Chavín de Huántar

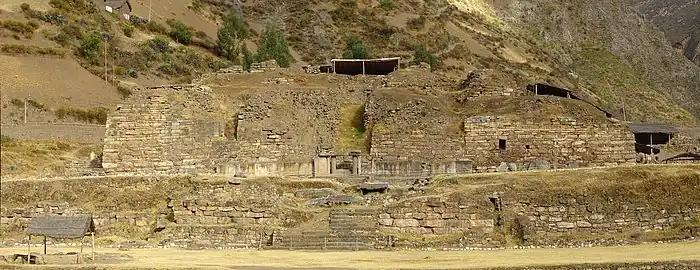
El Castillo, part of the Chavín de Huántar ruins

The site was described by early 20th-century Peruvian archaeologist Julio C. Tello as "the birthplace of South American culture", in recognition of its significance as a center of power for the Chavín culture, which he believed was the oldest in the highlands. Chavín de Huántar is located north of modern-day Lima at the confluence of two rivers: the Mosna and the Huanchecsa. This site allowed for easy access by the waterways and, at the same time, limited access to outsiders.